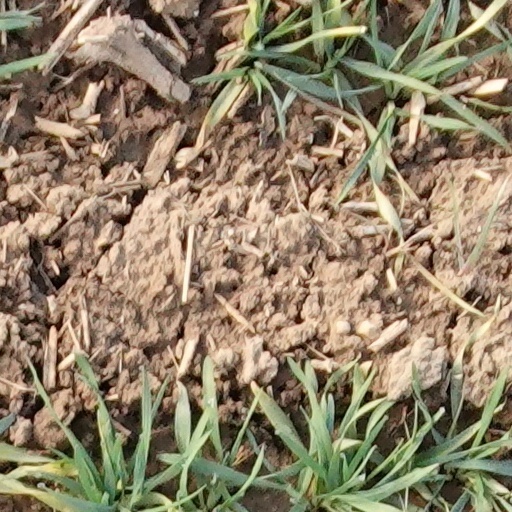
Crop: wheat